History of Crete

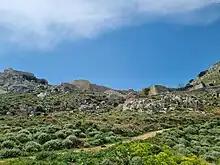
Temenos fortress was built by the Byzantines after the reconquest of the island from the Arabs

The history of Crete goes back to the 7th millennium BC, preceding the ancient Minoan civilization by more than four millennia. The Minoan civilization was the first civilization in Europe.